Lobster-eye optics

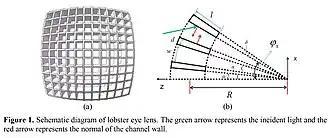
Schematic diagram of lobster-eye lens. The green arrow represents the incident light and the red arrows represent the normal of the channel wall.

Lobster-eye optics are a biomimetic design, based on the structure of the eyes of a lobster with an ultra-wide field of view, used in X-ray optics. This configuration allows X-ray light to enter from multiple angles, capturing more X-rays from a larger area than other X-ray telescopes. The idea was originally proposed for use in X-ray astronomy by Roger Angel in 1979, with a similar idea presented earlier by W. K. H. Schmidt in 1975. It was first used by NASA on a sub-orbital sounding rocket experiment in 2012. The Lobster Eye Imager for Astronomy, a Chinese technology demonstrator satellite, was launched in 2022. The Chinese Einstein Probe, launched in 2024, is the first major space telescope to use lobster-eye optics. Several other such space telescopes are currently under development or consideration.